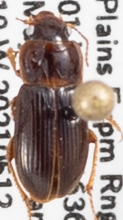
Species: Harpalus desertus
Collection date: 2021-05-12
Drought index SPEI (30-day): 1.382
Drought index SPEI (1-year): -0.476
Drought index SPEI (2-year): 0.23